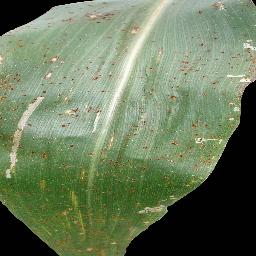
Label: Corn___Common_rust